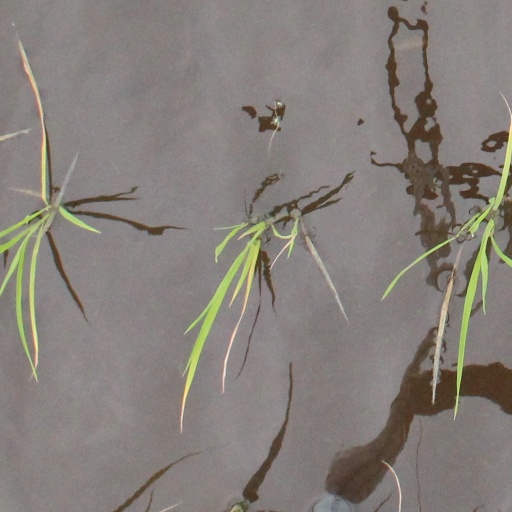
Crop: rice